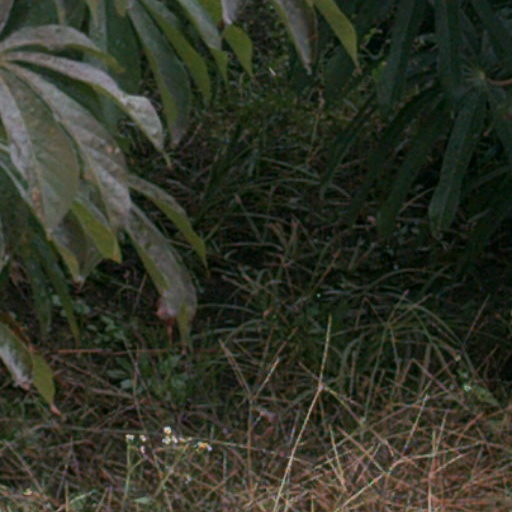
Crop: cassava